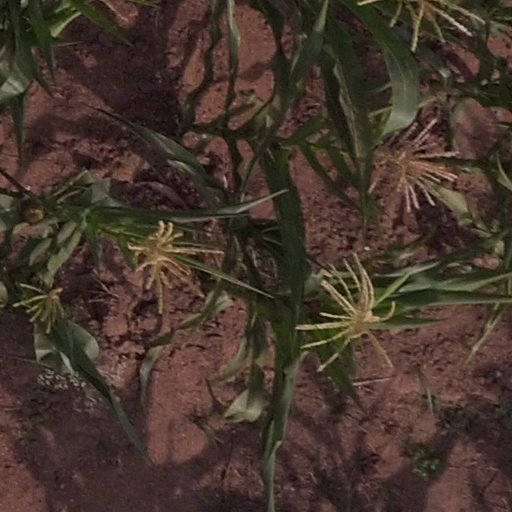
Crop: maize; corn